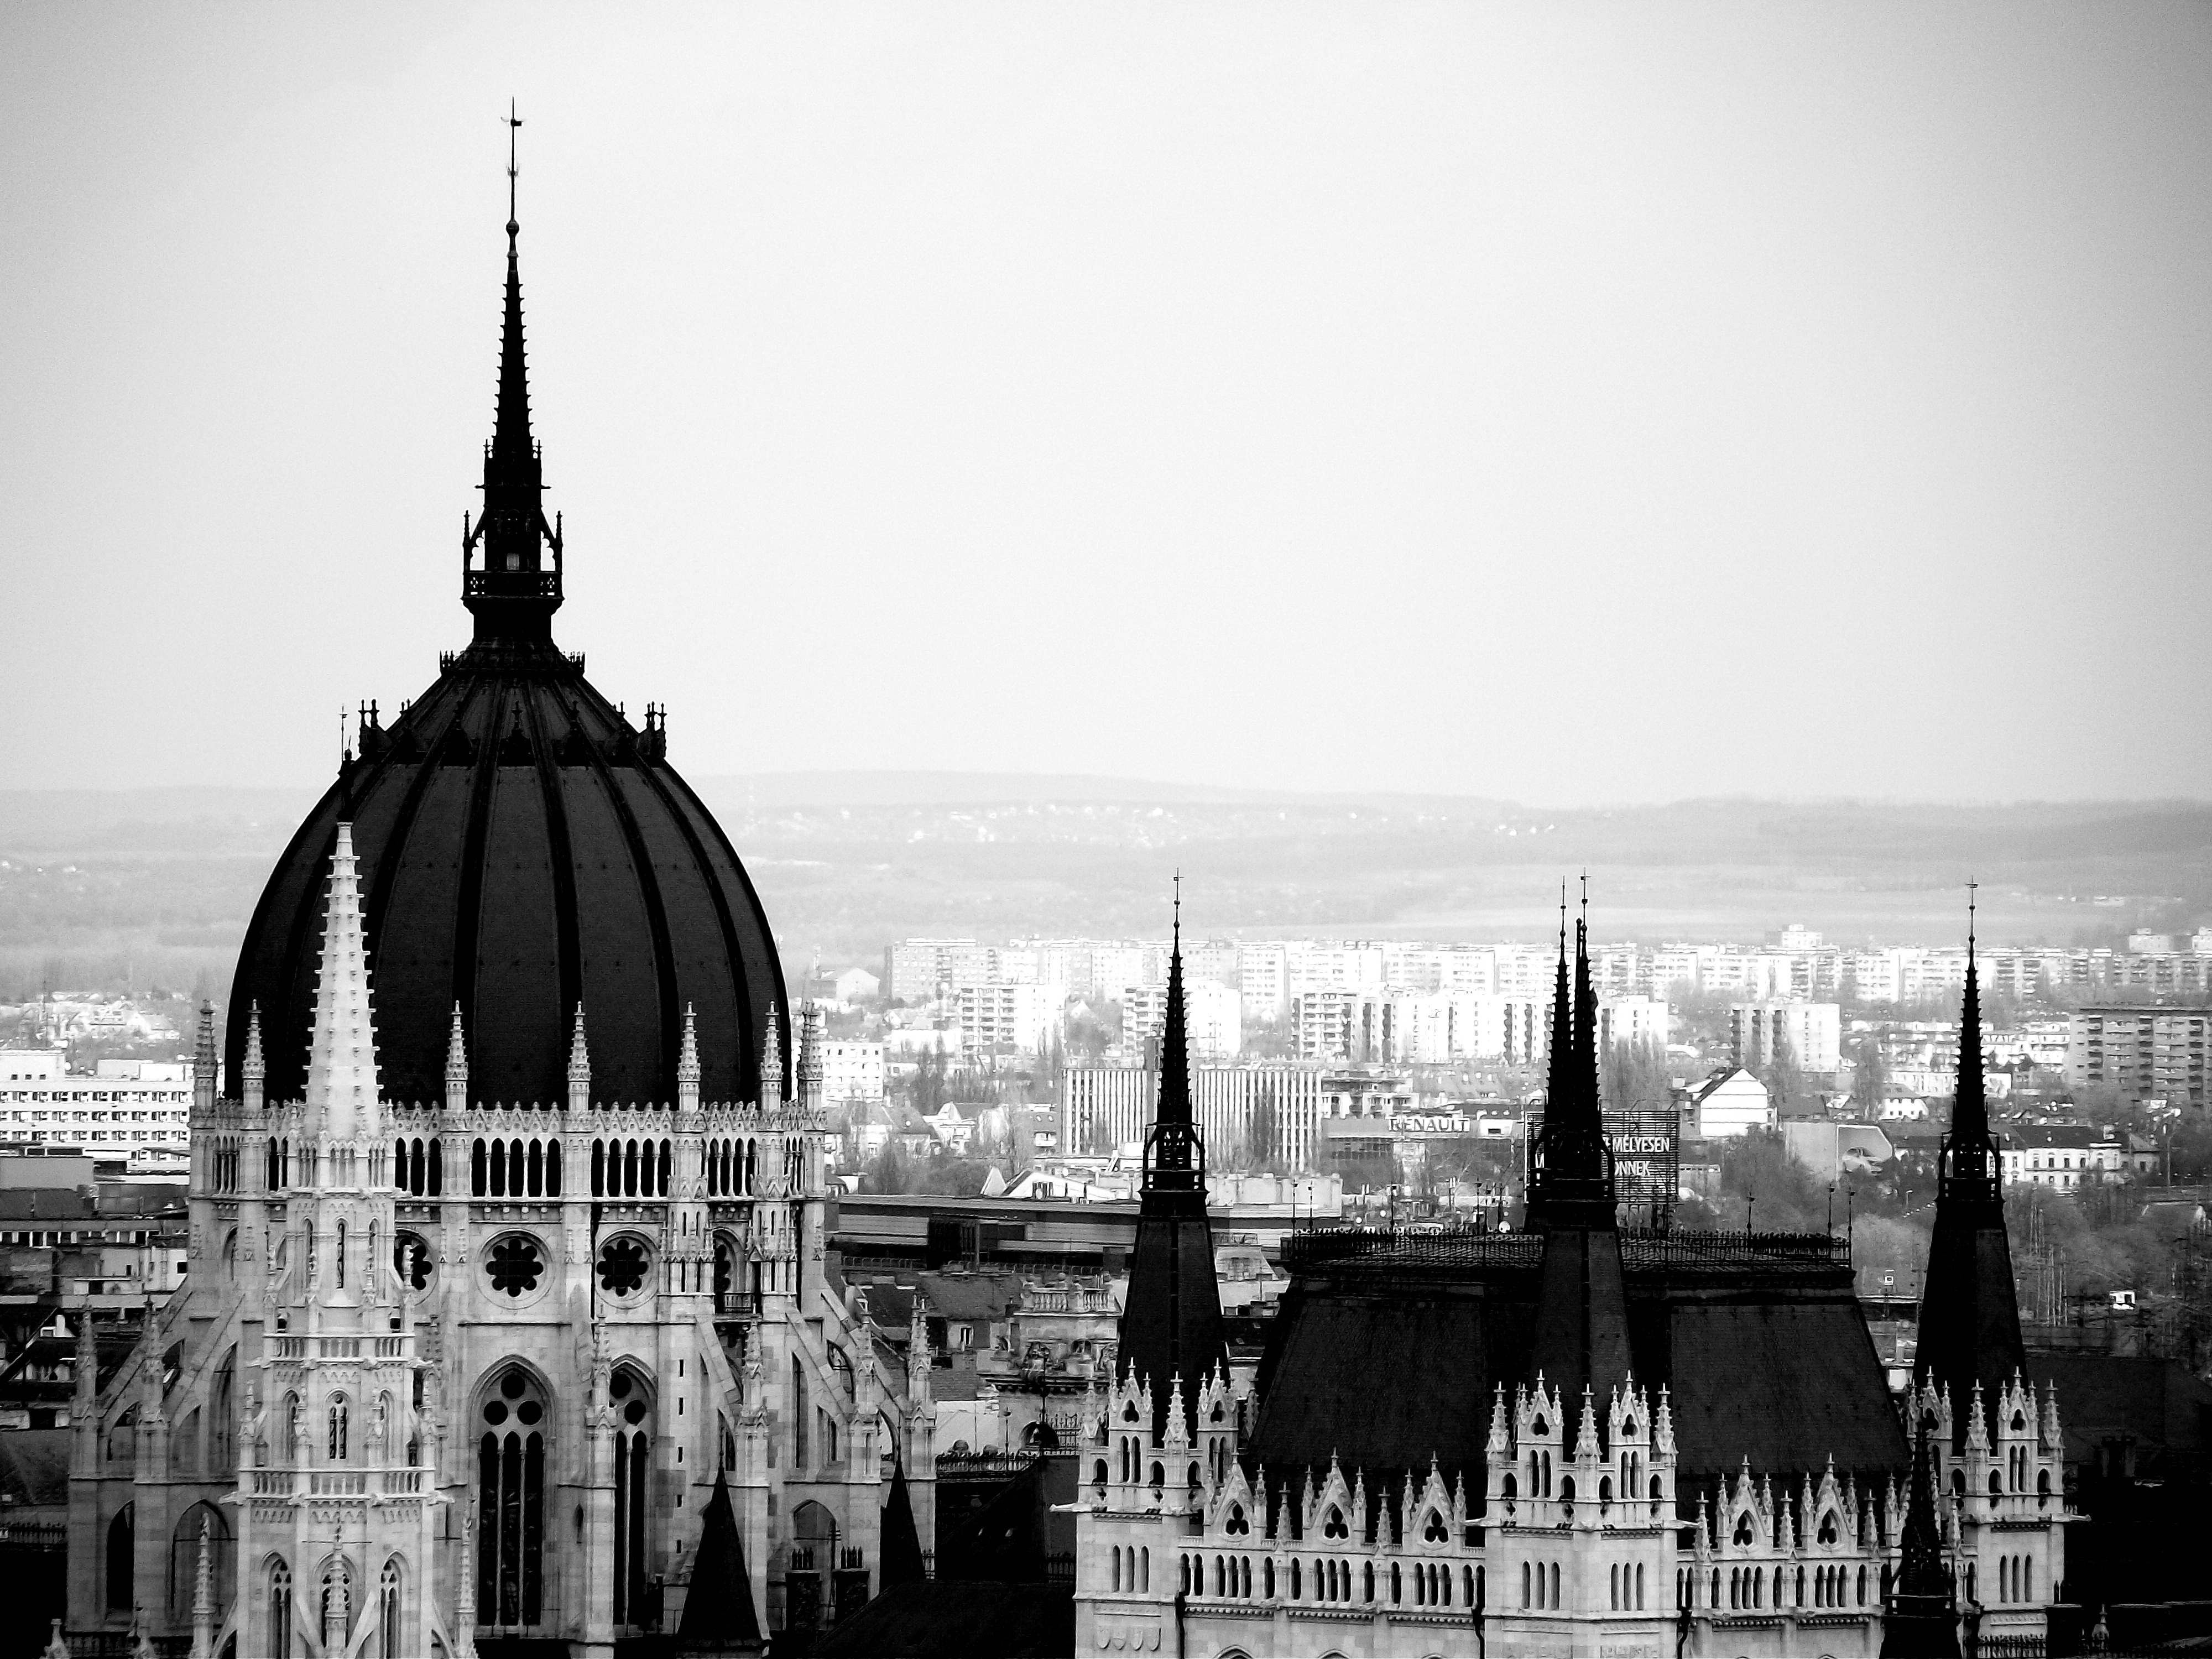
black and white, skyline, photography, cityscape, statue, landmark, church, cathedral, monochrome, place of worship, temple, spire, symmetry, vista, hungarian parliament, monochrome photography